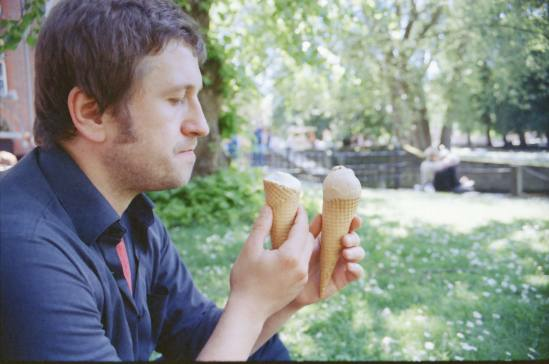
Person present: Yes